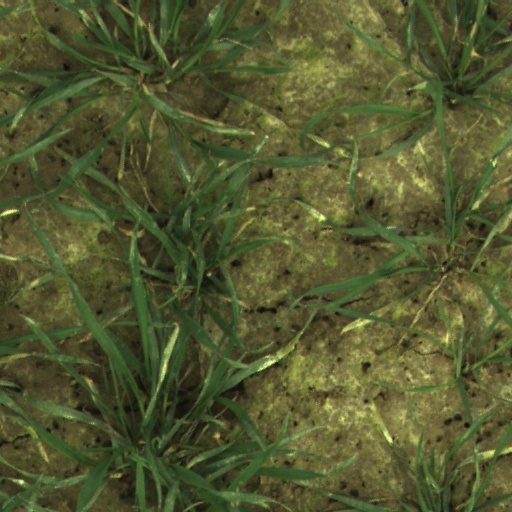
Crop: wheat